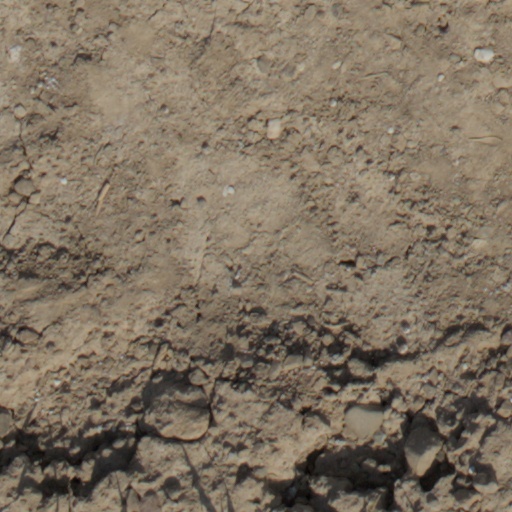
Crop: wheat